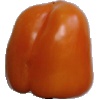
Label: orange_pepper